Kalmar Nyckel

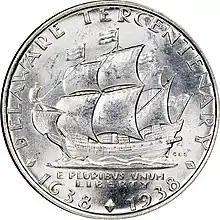
The on the reverse of the 1937 Delaware Tercentenary half dollar, designed by Carl L. Schmitz

In 1986, a group of citizens of Wilmington, Delaware, established the "Kalmar Nyckel" Foundation, whose primary source of funding is from the taxpayers of the State of Delaware, plus donations from corporations and individuals. The foundation designed, built, and launched a replica of "Kalmar Nyckel". The modern ship, designed by naval architects Thomas C. Gillmer and Iver Franzen, with additional help from Melbourne Smith, Joel Welter, and Ken Court, was built at a shipyard in Wilmington on the Christina River near the original 1638 Swedish settlers' landing site at Fort Christina. She was launched on September28, 1997, and commissioned on May 9, 1998. The re-creation measures on deck and overall, with a beam, a draft, and a displacement of 300 tons.